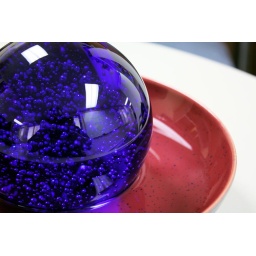
Paperweight in bowl of water